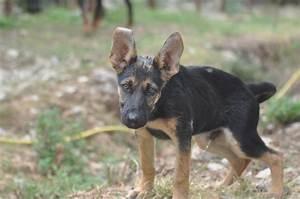
dog